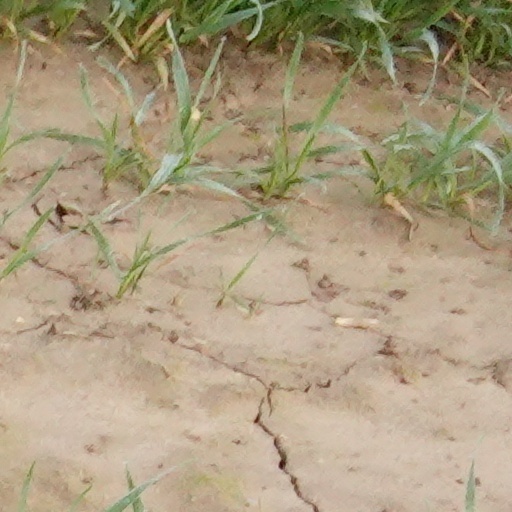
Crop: wheat